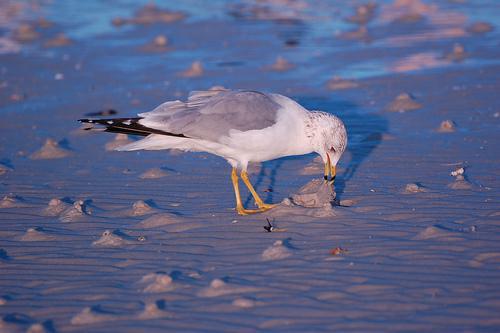
A photo of a ring billed gull